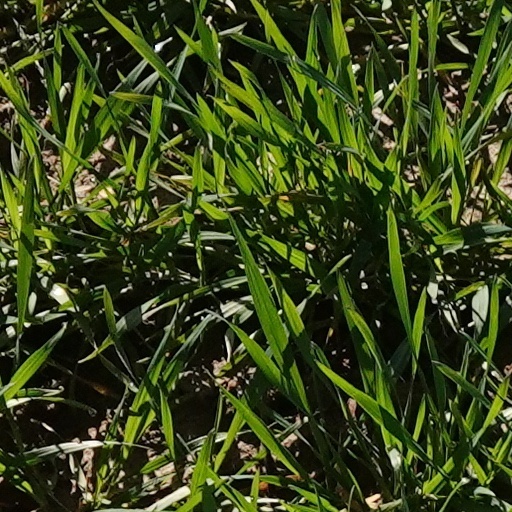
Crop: wheat